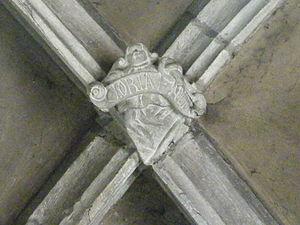
Clé de voûte décorée d'une voûte sur croisée d'ogives quadripartite, église Saint-Mansuy de Fontenoy-le-Château, Vosges, France.
L'église Saint-Mansuy de Fontenoy-le-Château est un édifice catholique de style gothique flamboyant. Elle fait l’objet d’un classement au titre des monuments historiques depuis le 28 juillet 1922.
Une clé de voûte ou clef de voûte est une pierre placée dans l'axe de symétrie d'un arc ou d'une voûte pour bloquer les claveaux ou voussoirs.